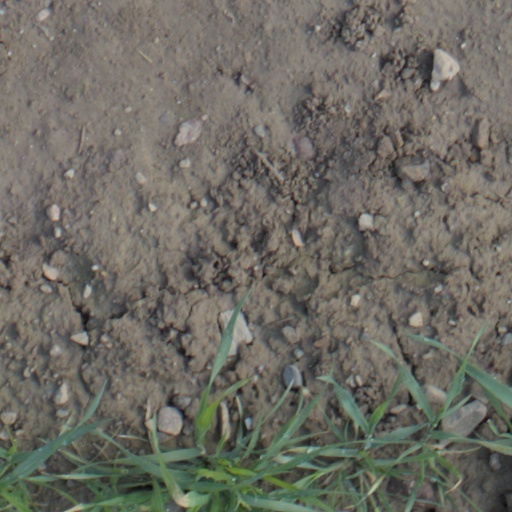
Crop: wheat